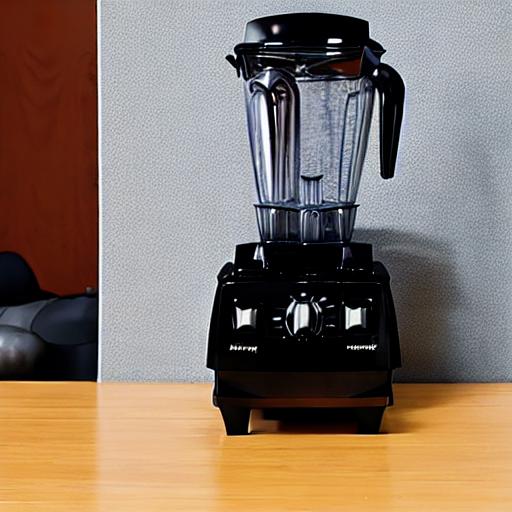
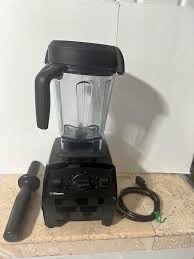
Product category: items_blender
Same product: no